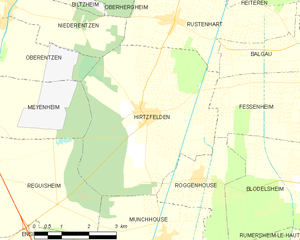
Carte des communes françaises